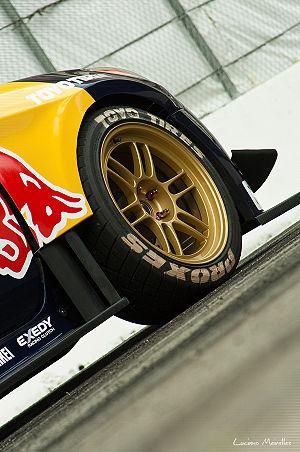
Toyo Tire & Rubber Company est un fabricant japonais de pneumatiques fondé en 1945 à Osaka.